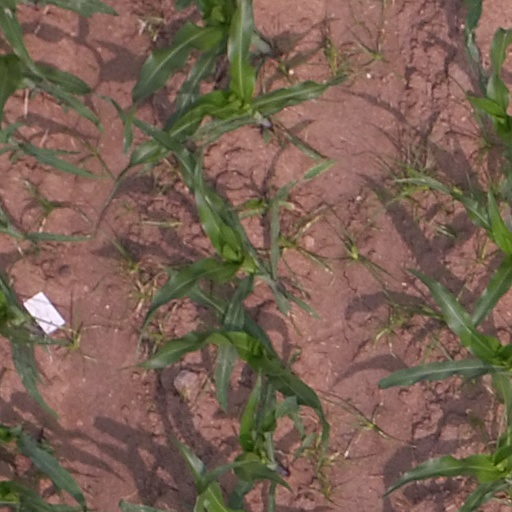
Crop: maize; corn